Cypress Provincial Park

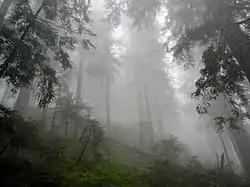
Afternoon mist in Cypress Provincial Park

In summer and fall, the park is usually free of snow and is popular with hikers. Its trail system includes sections of the Baden-Powell Trail in the southern section of the park, as well as the Howe Sound Crest Trail in the northern section. Parkbus offers a seasonal shuttle service to the park.